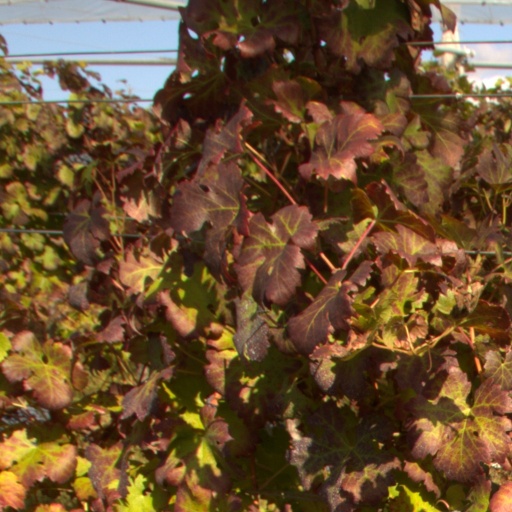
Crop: grape